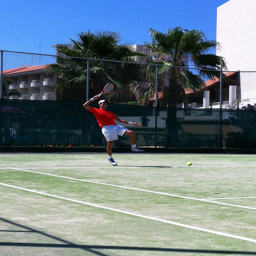
a man in a red shirt playing tennis
an image of man playing tennis on the tennis court
Man in the motion of raising his racket on a tennis court.
A tennis player is balancing on one leg with his racket.
A man plays very bad tennis at a sunny resort